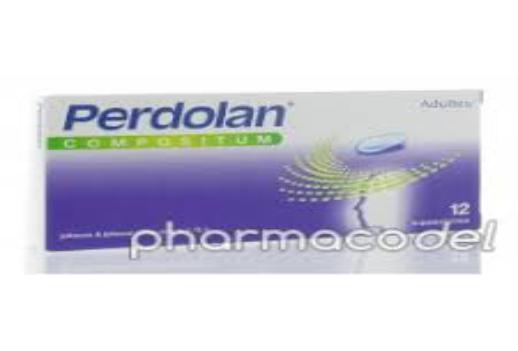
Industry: Medical